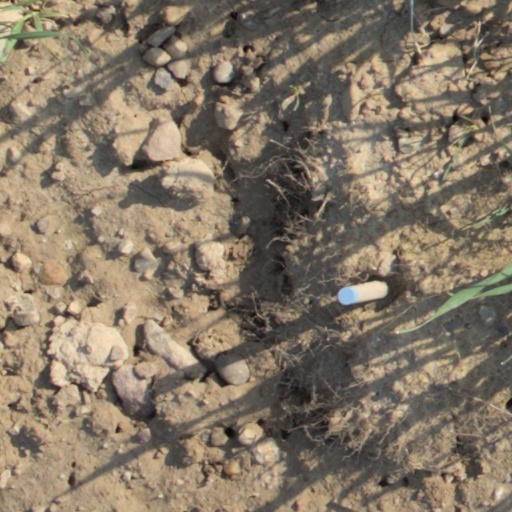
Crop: wheat